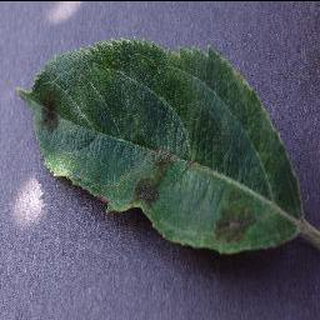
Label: apple_apple_scab